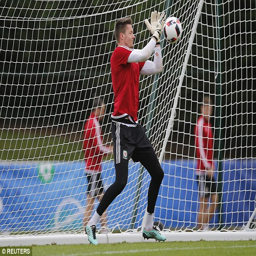
football player makes a save during training at training camp